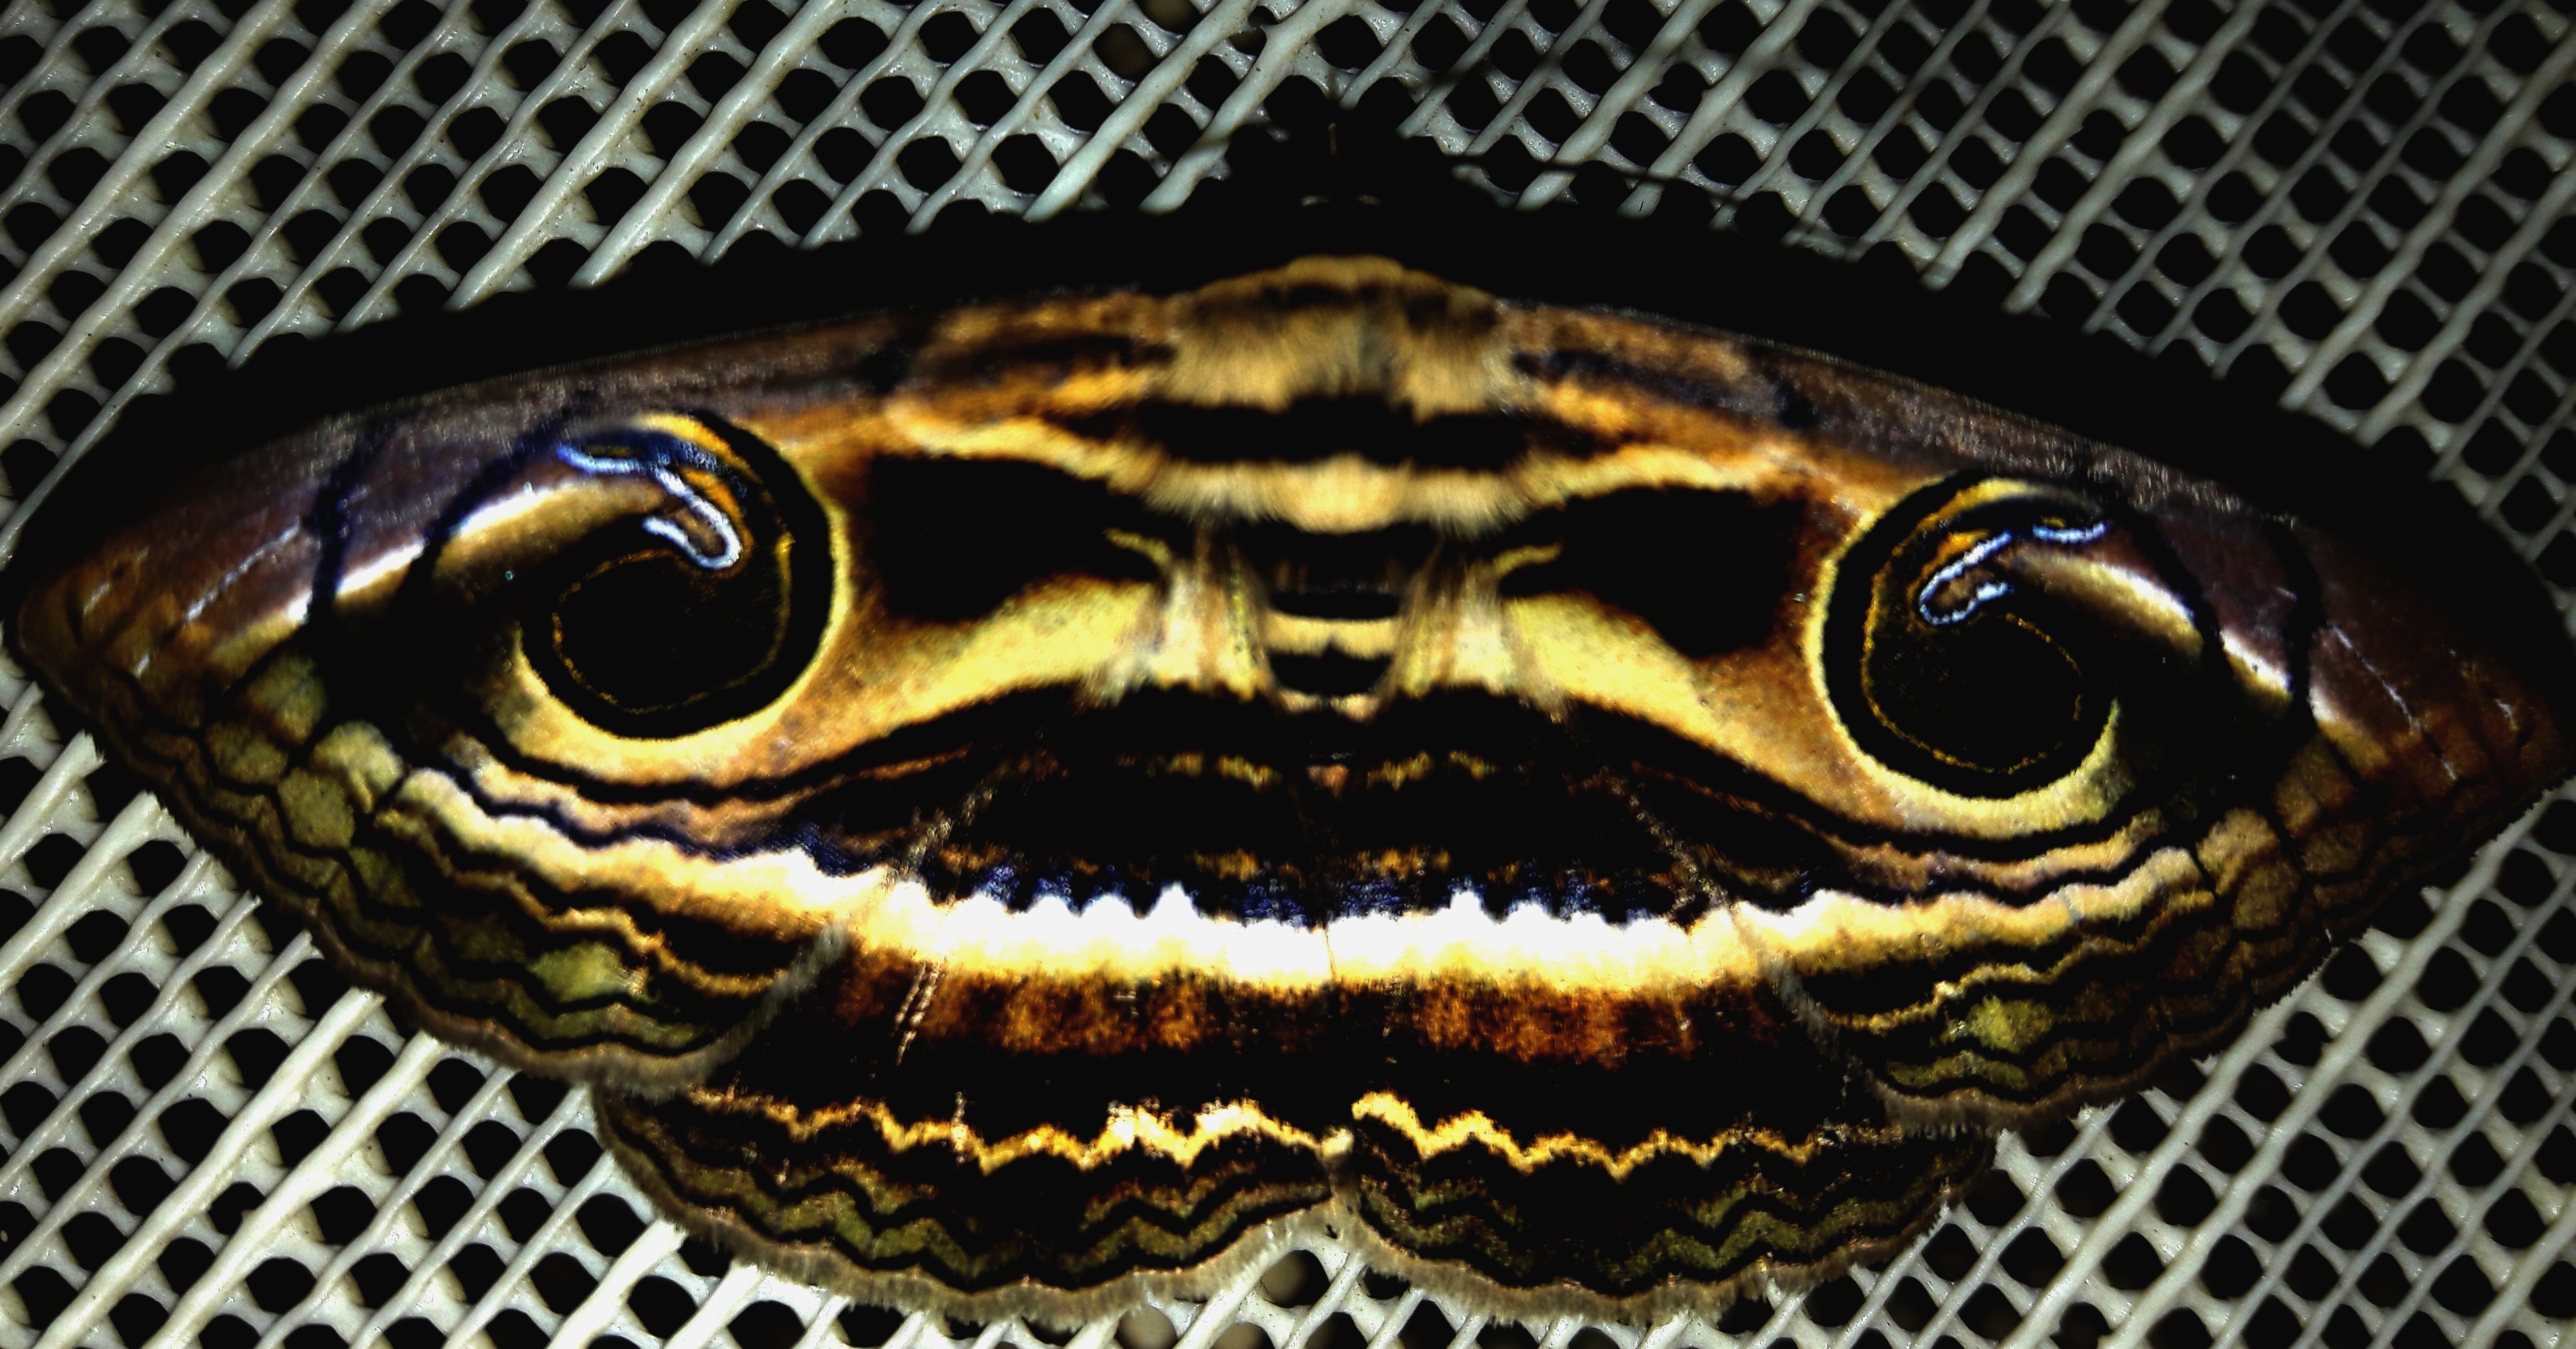
frog, amphibian, fauna, vertebrate, macro photography